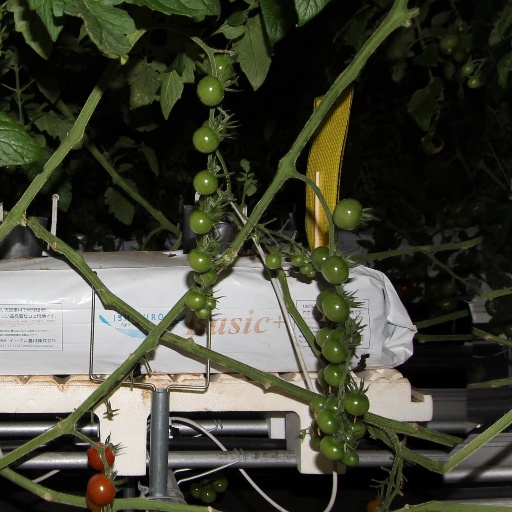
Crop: tomato